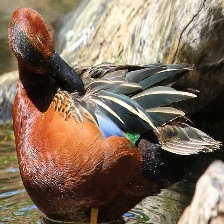
Species: CINNAMON TEAL
Scientific name: ANAS CYANOPTERA
ImageNet parent category: drake